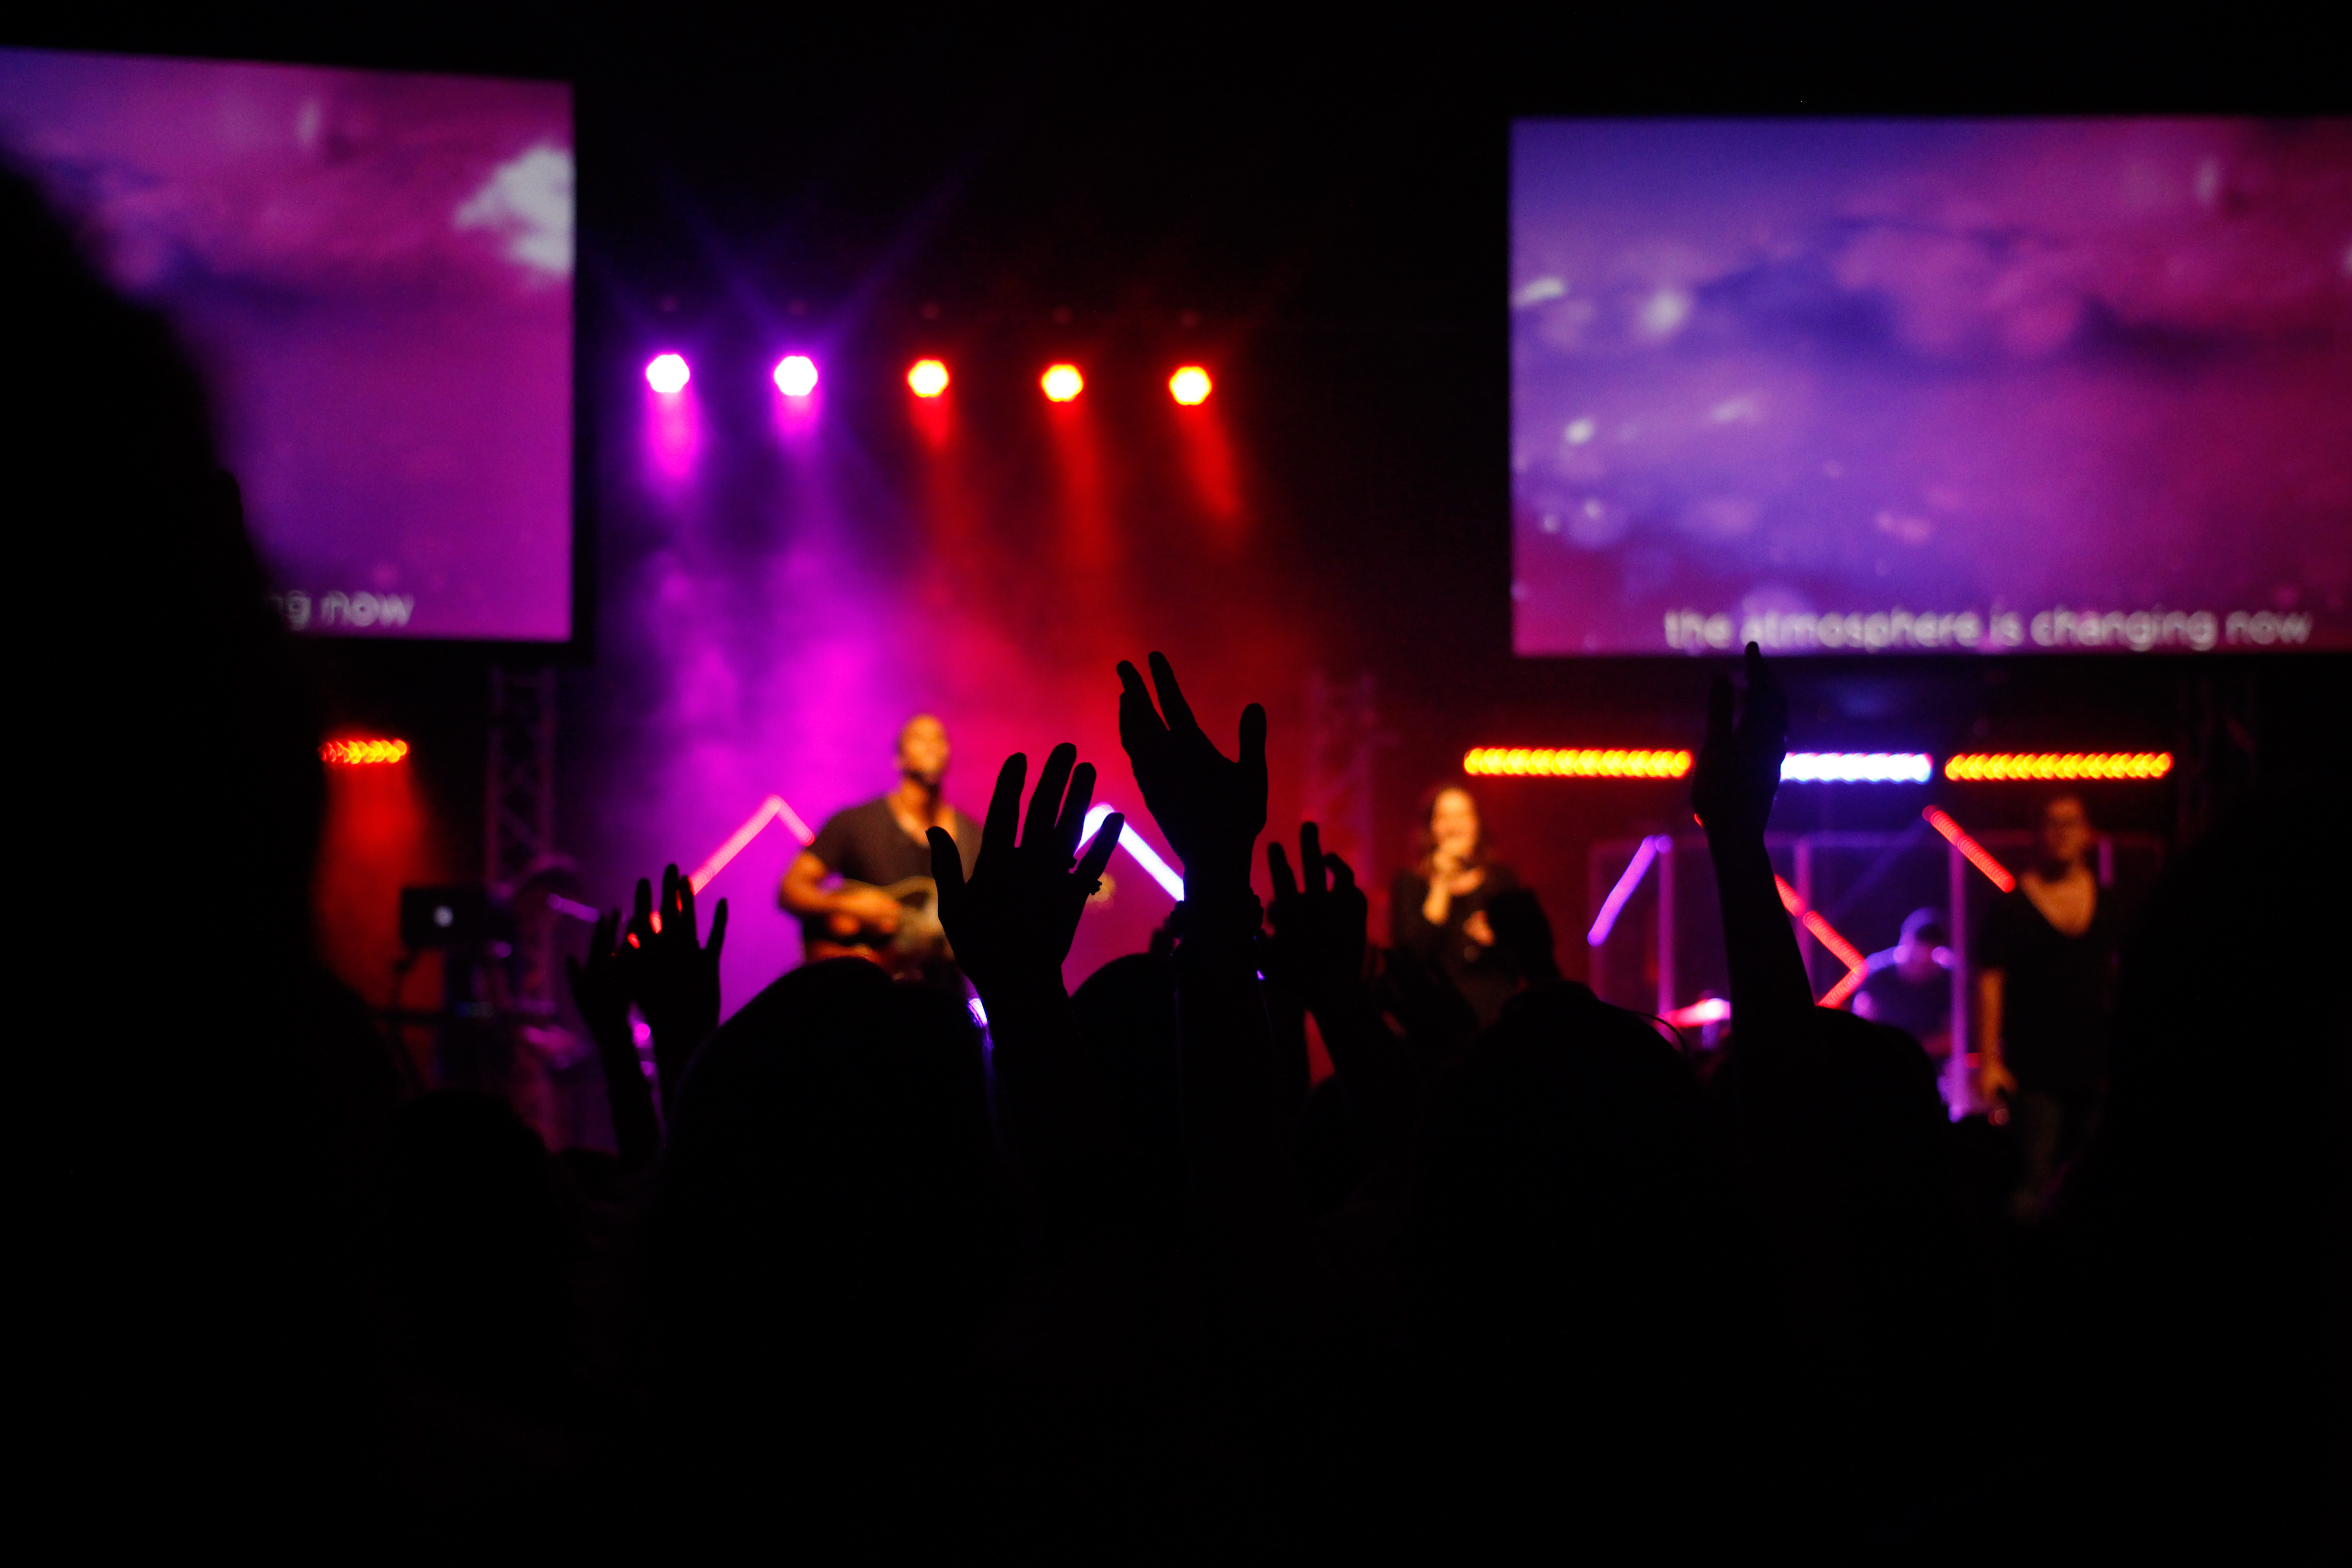
music, guitar, crowd, concert, band, audience, live, dance, club, light show, festival, lights, stage, colors, hands, performance, party, colours, event, entertainment, disco, performing arts, rock concert, musical theatre